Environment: lab
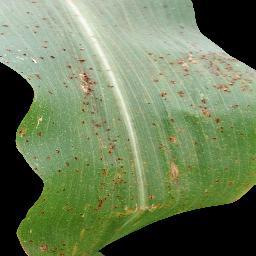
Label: common_rust